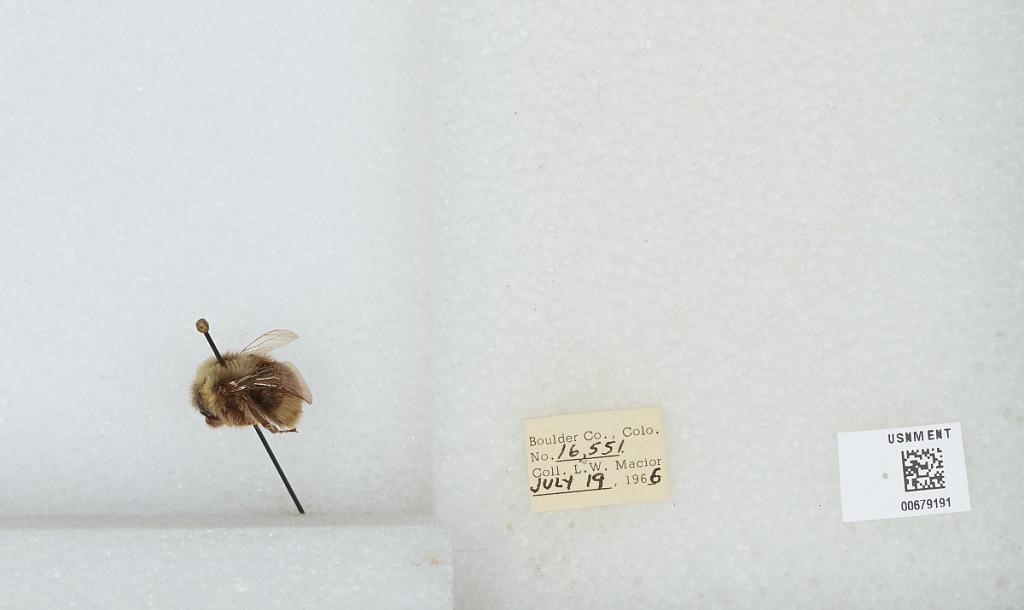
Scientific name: Bombus (Bombus) occidentalis Greene
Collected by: L. Macior
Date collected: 1966-7-19
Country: United States
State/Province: Colorado
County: Boulder
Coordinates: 40.0275, -105.252